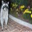
Label: raccoon